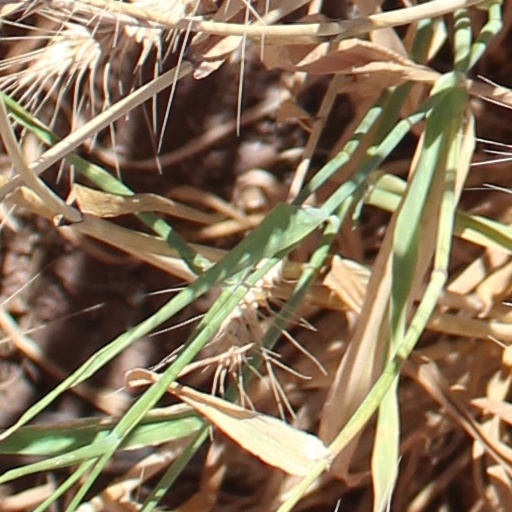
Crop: wheat